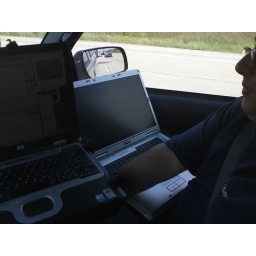
my laptop and byrons laptop in my truck